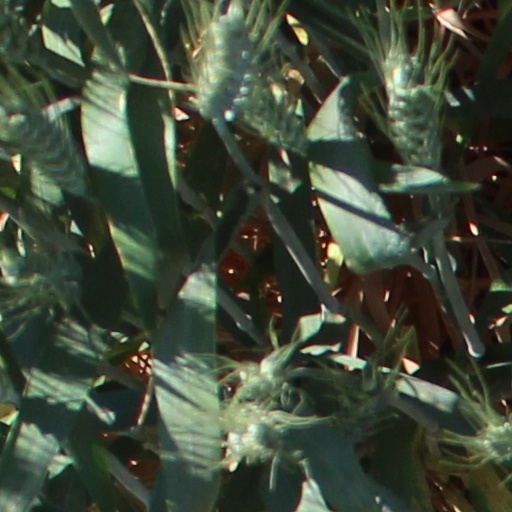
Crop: wheat